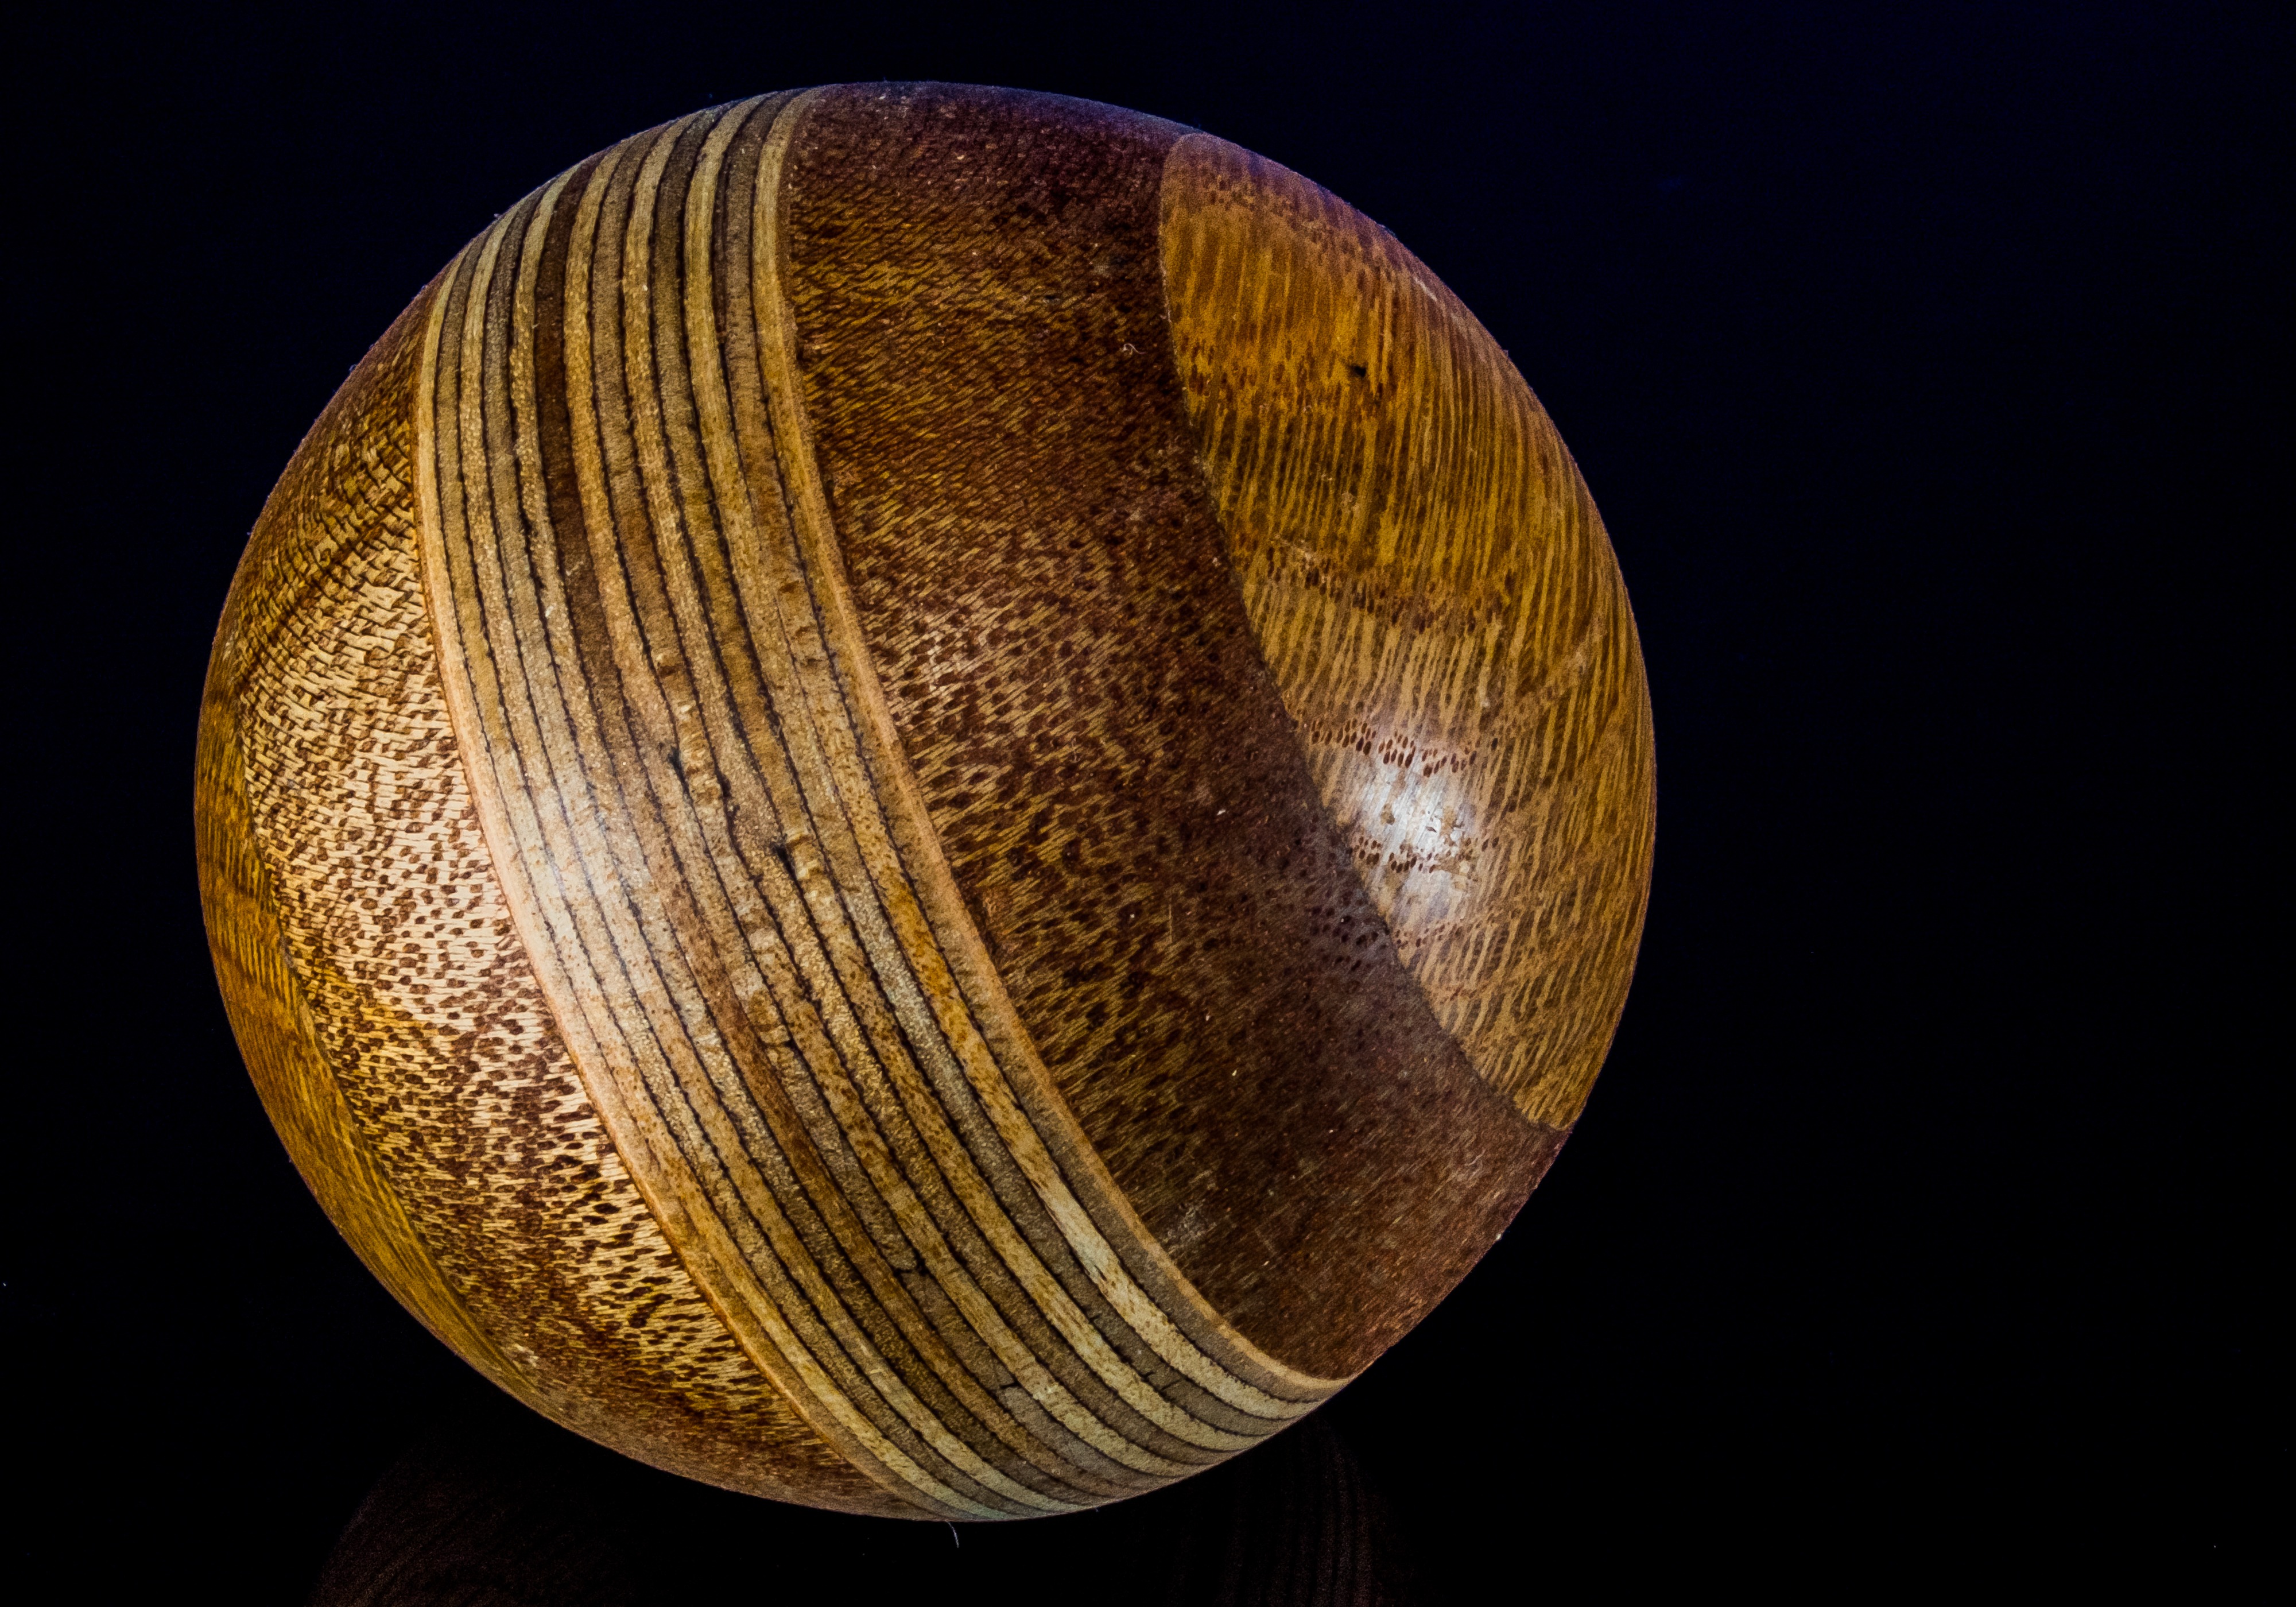
light, wood, food, produce, lighting, circle, egg, close up, sphere, planet, shape, macro photography, hand labor, turned, astronomical object, wooden ball